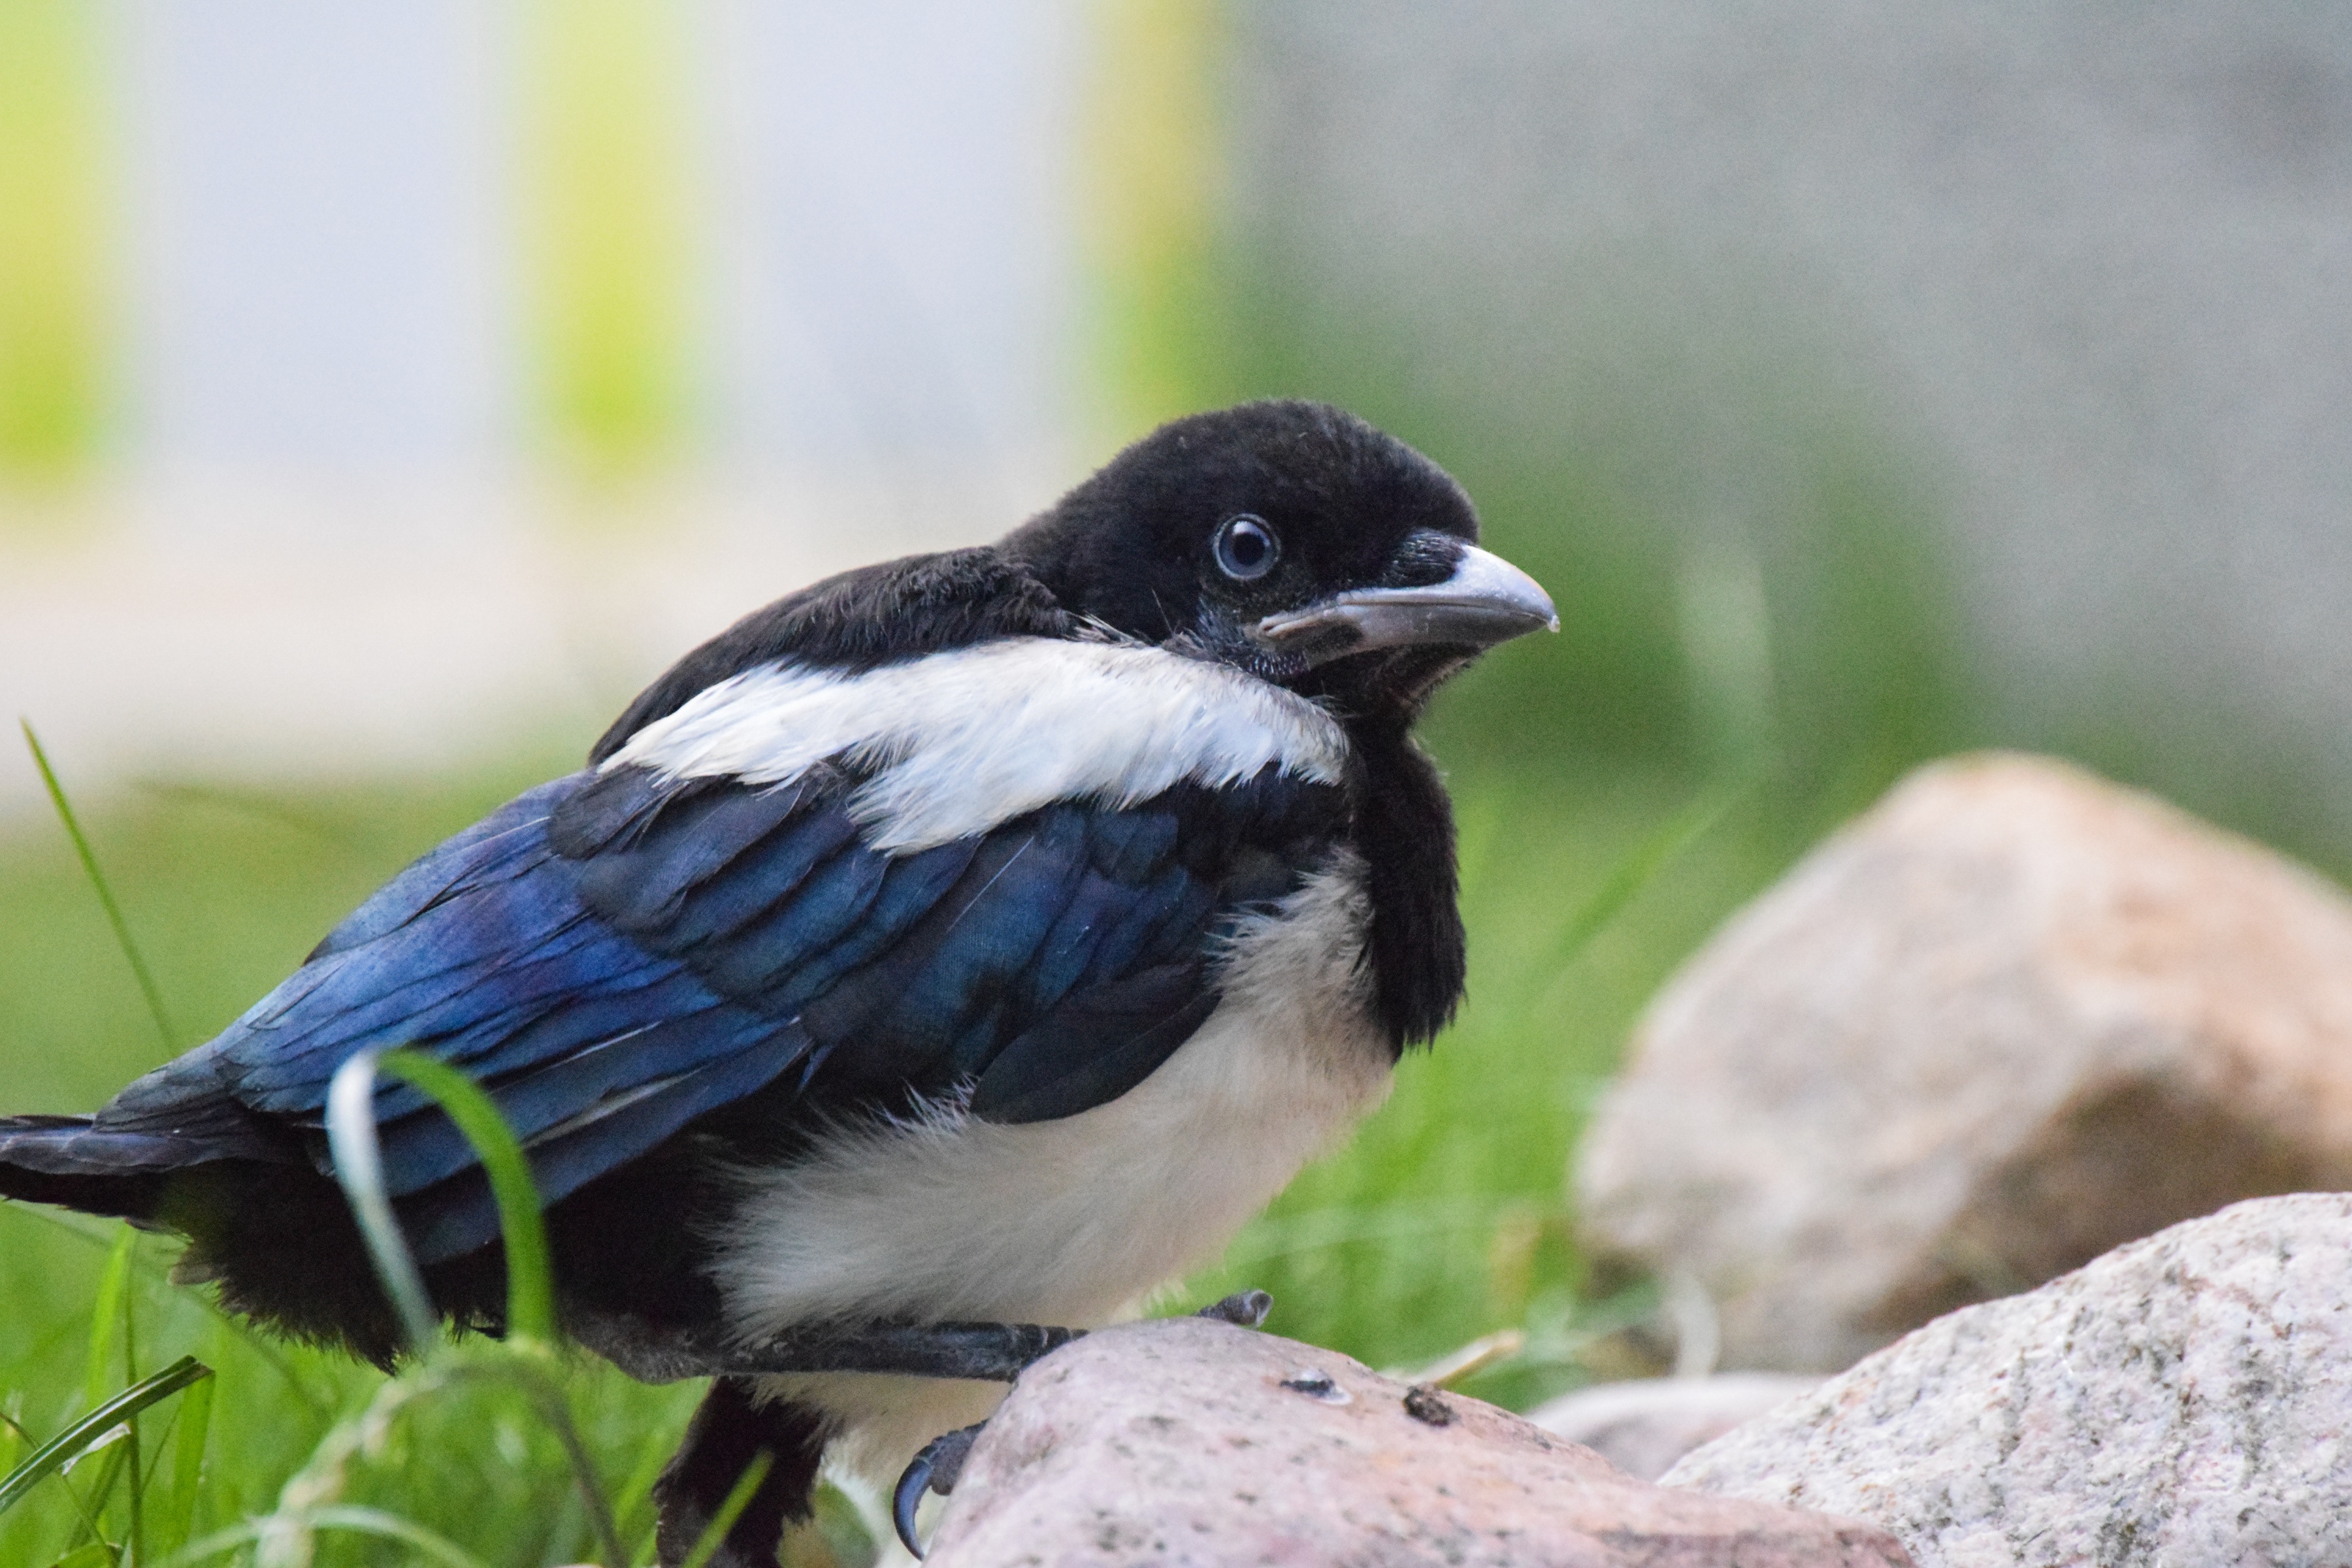
bird, alone, wildlife, beak, fauna, baby bird, jay, blue jay, vertebrate, magpie, eurasian magpie, perching bird, emberizidae, crow like bird